Annunciation (Memling)

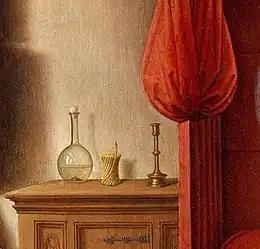
Detail showing the light shining on the sideboard, a flask of clear water, a ropewick light, a candlestick, and a curtain-sack

The Virgin holds an innovative and unusual position. She seems to be either rising or swooning as if having lost her balance, a divergence from her conventional seated or kneeling pose. Blum believes "one may search in vain in other Netherlandish Annunciation panels of the fifteenth century of a Virgin positioned as she is here". The art historian Penny Jolly suggests that the painting shows a birthing position, a motif with which van der Weyden experimented in his "Seven Sacraments Altarpiece", where the Virgin's collapse results in a childbirth-like posture, and in his "Descent from the Cross", which has Mary Magdalene bending and crouching – similar to the position Memling's Magdalene assumes in his "Lamentation". Flanking the Virgin, and holding her, are two attendant angels. The one to the left lifts the Virgin's robe while the other gazes at the viewer, "soliciting our response", according to Ainsworth. Both are small-statured, solemn, and, according to Blum, in mood "comparable to that of Gabriel". Other than the presence of the angels, Memling shows a typical upper-merchant-class 15th-century Flemish bedchamber.